Coy Koopal

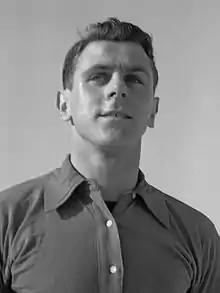
Koopal at his debut with the Orange (1956)

Coy Koopal (22 July 1932 – 2 December 2003) was a Dutch footballer. He played in six matches for the Netherlands national football team in 1956.